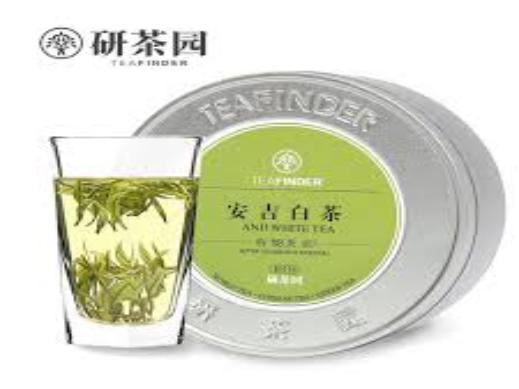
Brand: AN JI WHITE TEA
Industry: Food